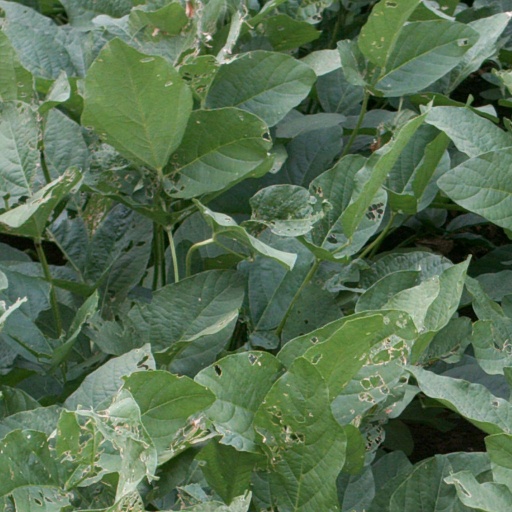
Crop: soybean